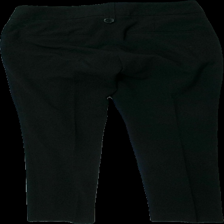
View: back
Type: Trousers
Category: Ladies
Brand: Kappahl
Colors: Black
Material: 52% Polyester 48% Cotton
Cut: Tight
Size: 34
Price range: 50-100
Recommended usage: Reuse
Description: Black tight trousers